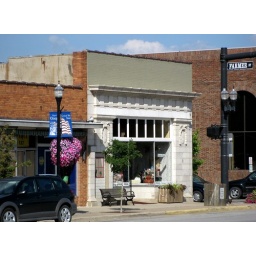
This old stone bank building (built 1913) in Otsego has a weird brick addition on top.